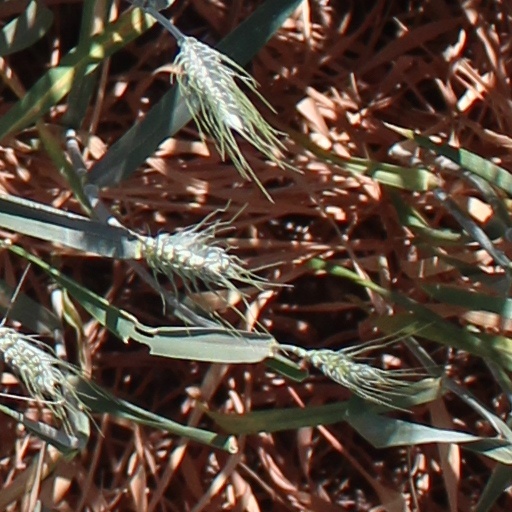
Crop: wheat